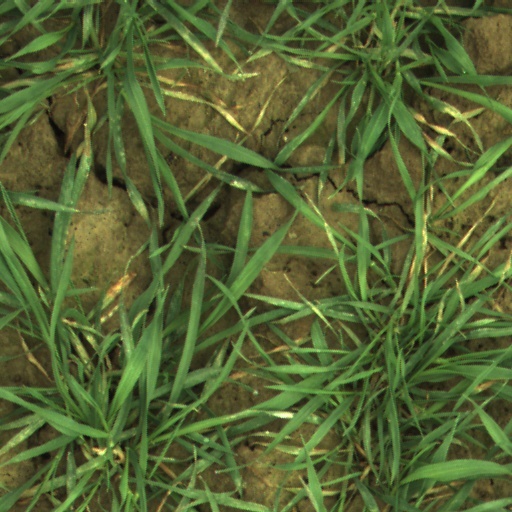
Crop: wheat